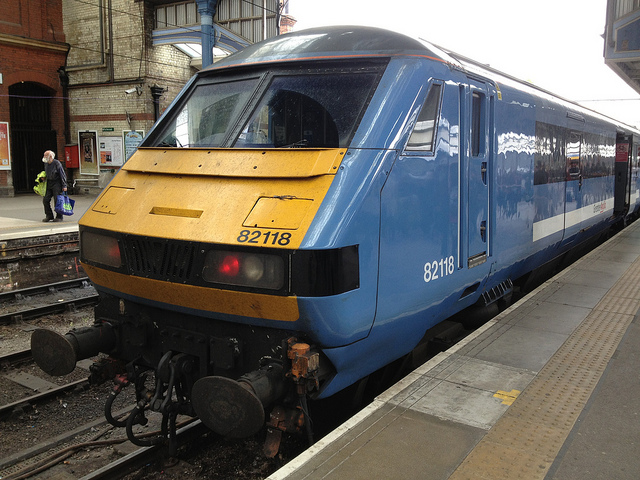
A train engine with carts pulling into a station.

A blue train sits on a track at the station.

a train sits parked as a man walks in the distance

A train rides up next to an empty platform.

A blue and yellow train driving down train tracks.